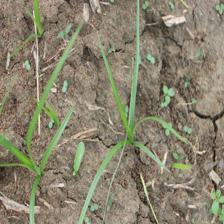
Label: Grass